Lea Salonga

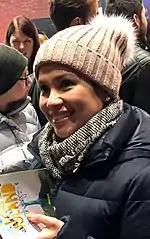
Salonga after a performance of "Once on This Island"

In 2016, Salonga won two more Aliw Awards, one for Best Major Concert in a Foreign Venue and her second Entertainer of the Year award. The following year, Salonga was one of the coaches on "The Voice Teens". Also in 2017, she released an album, "Bahaghari: Lea Salonga Sings Traditional Songs of the Philippines", with songs sung in several languages spoken in the Philippines. Salonga portrayed Erzulie in the 2017 Broadway revival of "Once on This Island" at Circle in the Square Theatre, where she received critical praise for her vocal performance. She returned to the show for its final performances in December 2018 and January 2019. The cast recording for "Once on This Island" was nominated for a Grammy Award for Best Musical Theater Album.